Concealment device

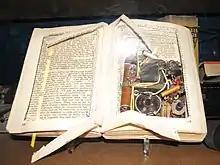
Radio hidden in a book. This was commonly done in World War II by underground resistance cells to hide radios from the German occupiers.

Concealment devices or diversion safes are used to hide things for the purpose of secrecy or security. They are made from an ordinary household object such as a book, a soda can, a candle, a can, or something as small as a coin. The idea is that such an inconspicuous object would not be expected to contain anything of worth.